List of Stalin's residences

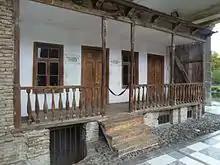
The small wooden house where Stalin was born in Gori, Georgia

He also used to stay in (former royal palaces) such as Livadia Palace, Crimea or Massandra Palace, Crimea. Alternatively, many of Stalin's dachas were used for state functions, by other high-ranking Soviet officials, and by foreign guests.